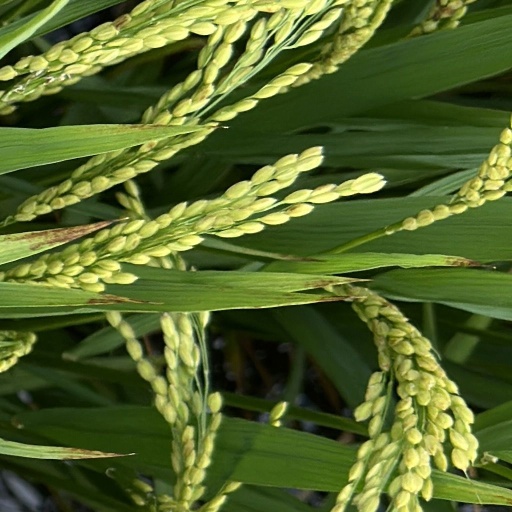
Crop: rice